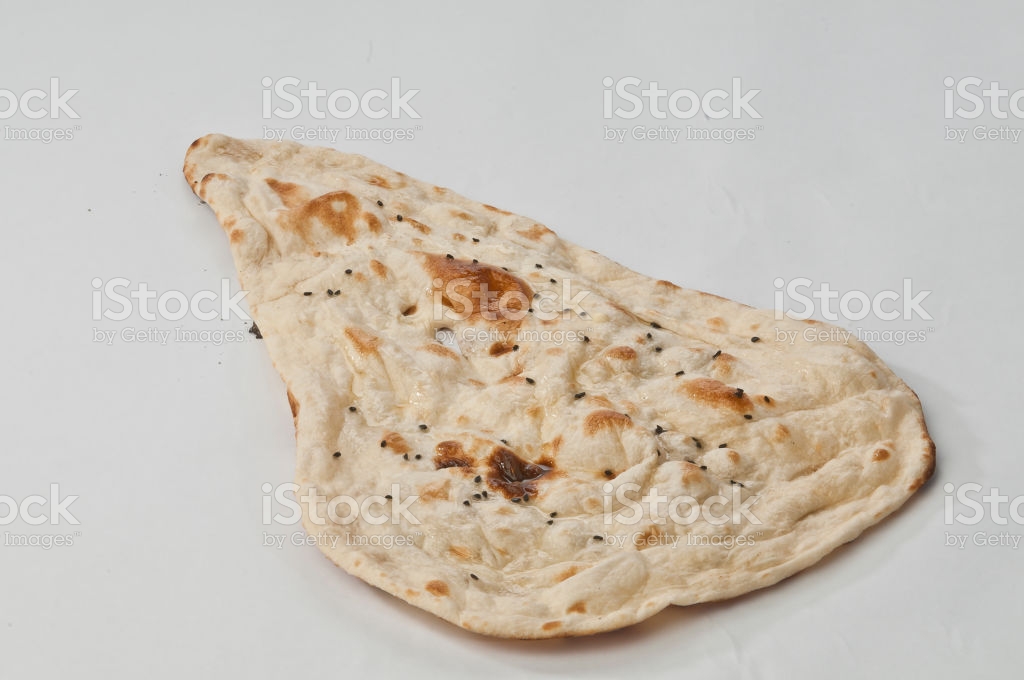
Dish: butter_naan